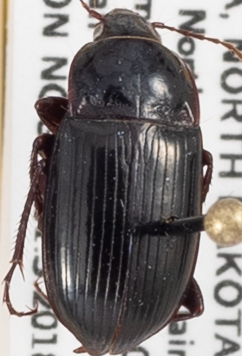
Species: Amara obesa
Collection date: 2018-09-11
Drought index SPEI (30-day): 1.084
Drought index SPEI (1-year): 0.54
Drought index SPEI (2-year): -0.018